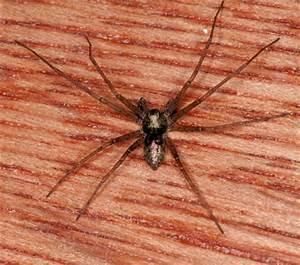
spider